George O'Brien (painter)

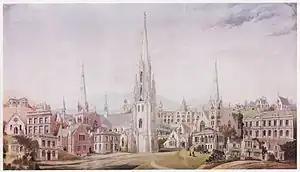
O'Brien's watercolour of the designs of R.A. Lawson 1860s

He associated with W.M. Hodgkins, a lawyer and aspiring watercolour painter who became very influential in Dunedin's art world. O'Brien may have given Hodgkins some instruction. O'Brien's manner showed his background in measured draughtsmanship but also represented a kind of neo-classical painting. In the colonial context he was unusual in taking buildings and townscape as his subject matter. In 1876 he attended a meeting of the Otago Art Society and was well represented in that body's inaugural annual exhibition held later that year. His paintings were ill-received by one critic, probably Thomas Bracken, which represents the arrival in New Zealand of the new taste for Turneresque Romantic landscape and the beginning of the demise of O'Brien's more old-fashioned neo-classicism. Nevertheless, when O'Brien's wife died in 1879, leaving him with five daughters to raise, he embarked on a career as a professional artist.